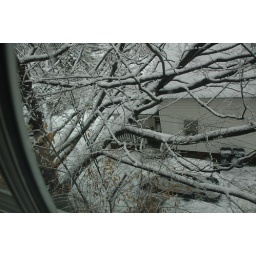
Remaining beech tree limbs reaching out over the driveway and kitchen area of 24 McCellan.